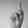
ASL letter: K